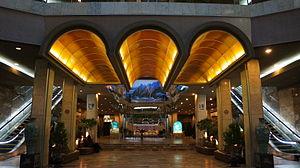
Lhôtel Koryo est un hôtel de Pyongyang, la capitale de la Corée du Nord. Situé dans le quartier de Chung-guyok près du fleuve Taedong, le bâtiment est composé de deux tours jumelles de 143 mètres de hauteur et comprend 43 étages. C'est actuellement le second plus grand hôtel du pays, le premier étant l'hôtel Yanggakdo.